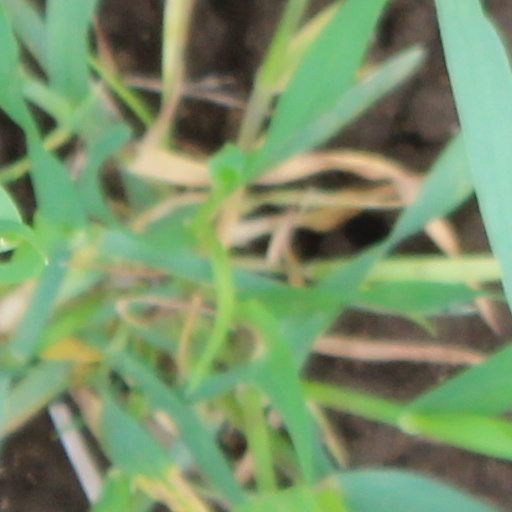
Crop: wheat